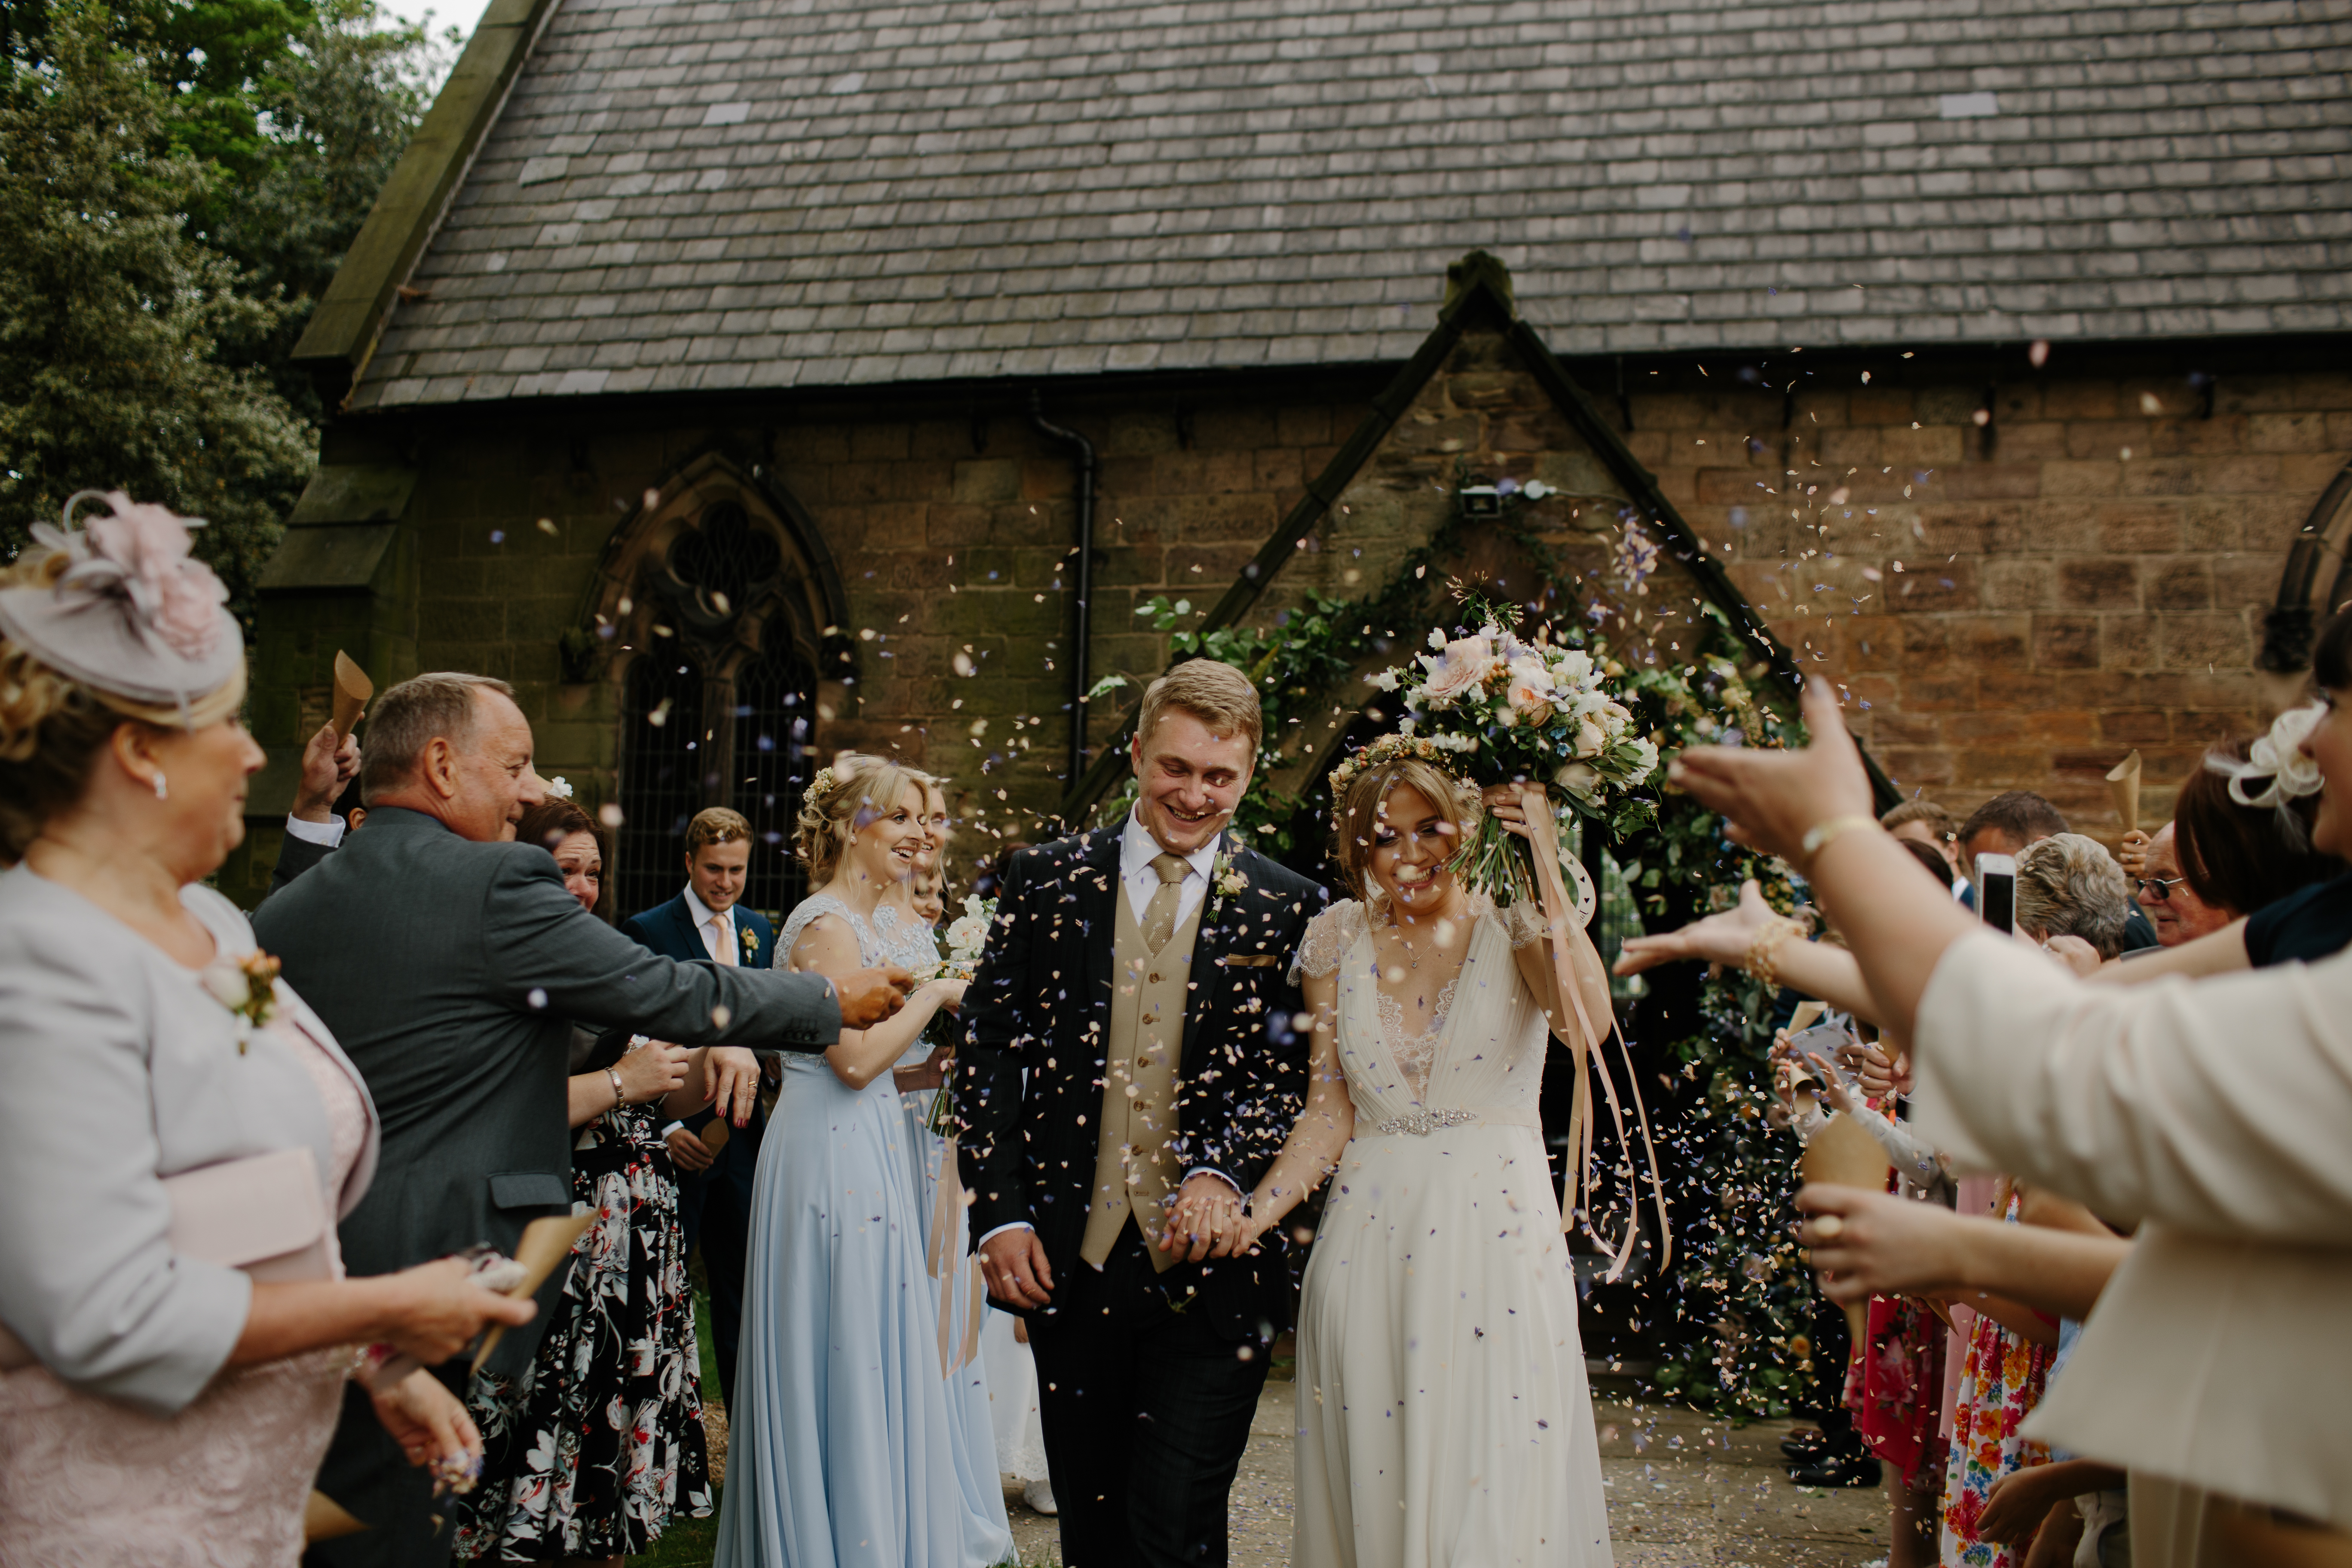
wedding, bride, groom, ceremony, photograph, event